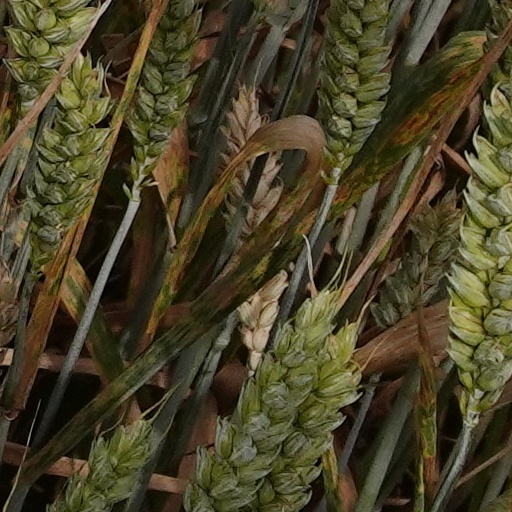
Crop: wheat